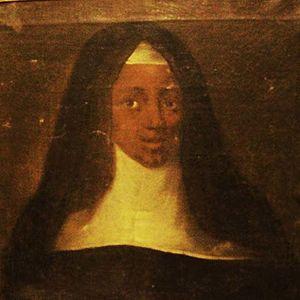
Tableau du musée de Melun, découvert en 2014 par l'historien Serge Aroles
Louise Marie Thérèse ou encore sœur Louise Marie de Sainte-Thérèse dite aussi la « Mauresse de Moret » est une religieuse française bénédictine du couvent de Moret, à Moret-sur-Loing.
Louis XIV, dit Louis le Grand ou le Roi-Soleil, né le 5 septembre 1638 au château Neuf de Saint-Germain-en-Laye et mort le 1ᵉʳ septembre 1715 à Versailles, est un roi de France et de Navarre. Son règne s'étend du 14 mai 1643 — sous la régence de sa mère Anne d'Autriche jusqu'au 7 septembre 1651 — à sa mort en 1715. Son règne de 72 ans est l'un des plus longs de l'histoire d'Europe et le plus long de l'histoire de France.